Division of Korea

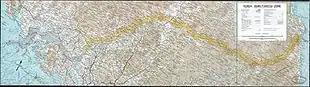
The Korean Peninsula was divided along the 38th parallel north from 1945 until 1950 and along the Military Demarcation Line from 1953 to present.

The division of Korea began at the end of World War II on 2 September 1945, with the establishment of a Soviet occupation zone and a US occupation zone. These zones developed into separate governments, named the Democratic People's Republic of Korea (North Korea) and the Republic of Korea (South Korea), which fought a war from 1950 to 1953. Since then the division has continued.